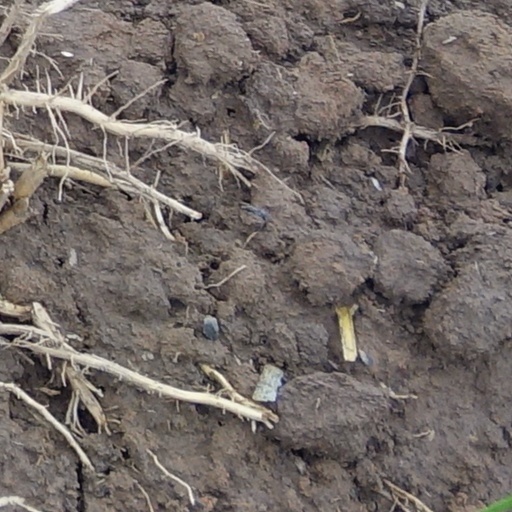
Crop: wheat